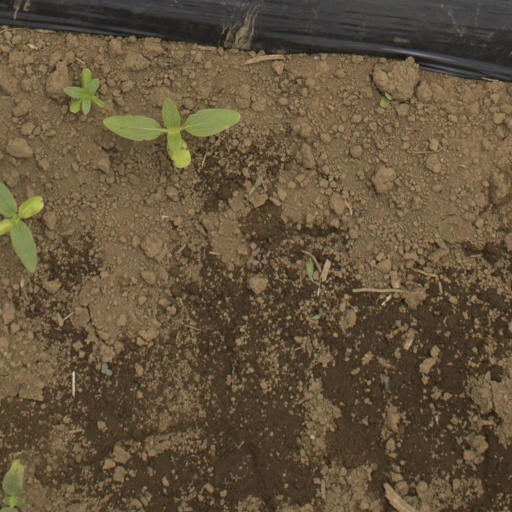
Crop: Jerusalem artichoke